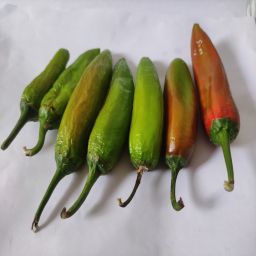
Crop: New Mexico Green Chile
Quality: Ripe